Venzone

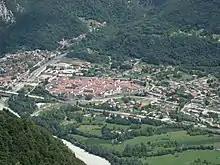
View from Carnic Prealps

It is located in the historic Friuli region, about northwest of Trieste and about north of Udine. The municipal area is situated in the valley of the Tagliamento River, separating the Julian Alps in the east from the Carnic Prealps in the west. In the northwest the river leads up to the Carnia region.